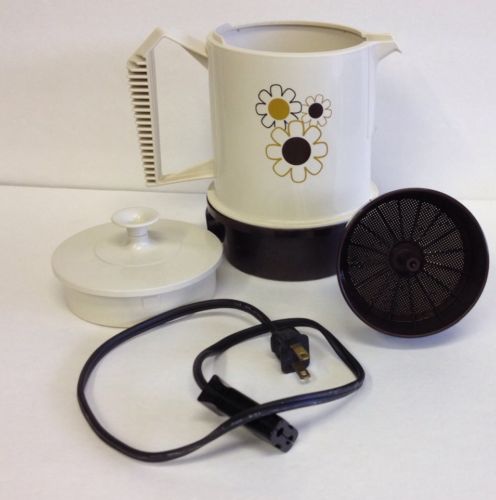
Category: coffee maker